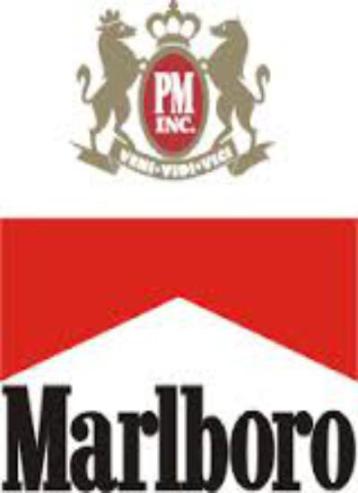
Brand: marlboro
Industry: Necessities